Ring-tailed lemur

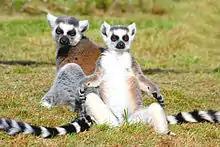
The ring-tailed lemur will sit facing the sun to warm itself in the mornings.

For males, social structure changes can be seasonal. During the six-month period between December and May a few males migrate between groups. Established males transfer on average every 3.5 years, although young males may transfer approximately every 1.4 years. Group fission occurs when groups get too large and resources become scarce.